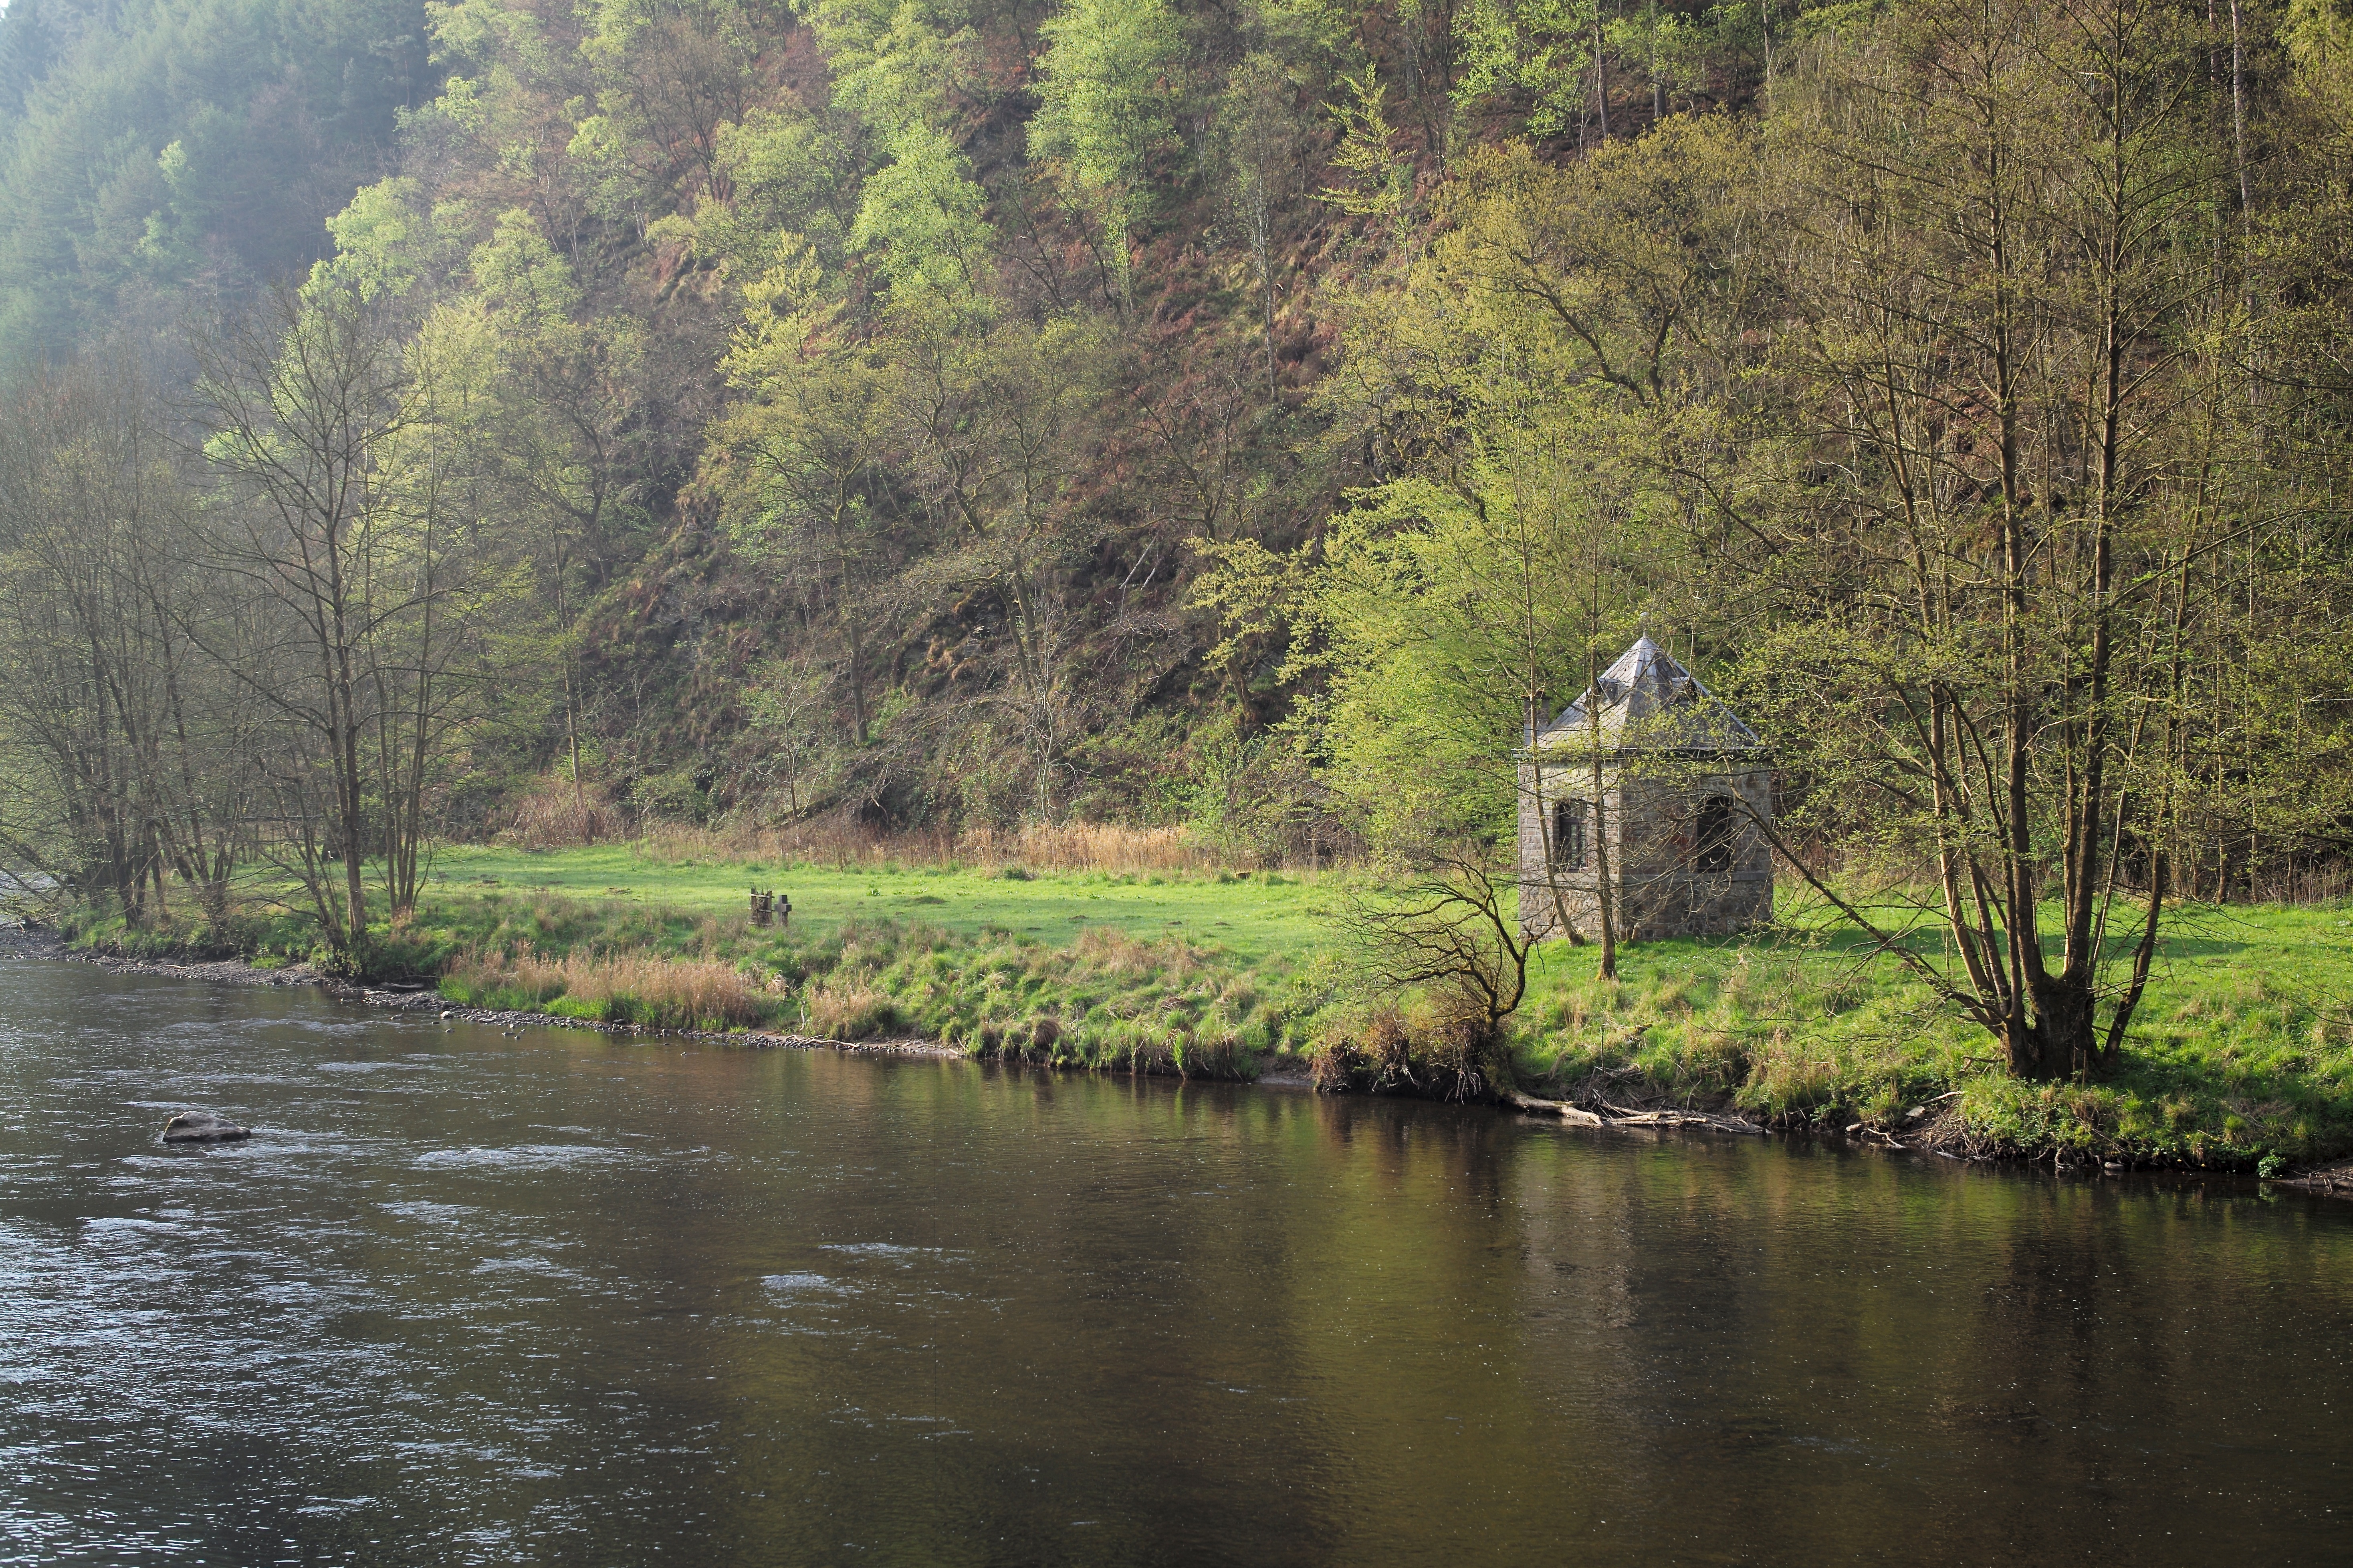
landscape, tree, water, nature, hiking, lake, river, travel, pond, europe, stream, spring, reflection, reservoir, highland, waterway, belgium, wetland, leica, loch, ardennes, stoumont, ambleve, rural area, geographical feature, atmospheric phenomenon